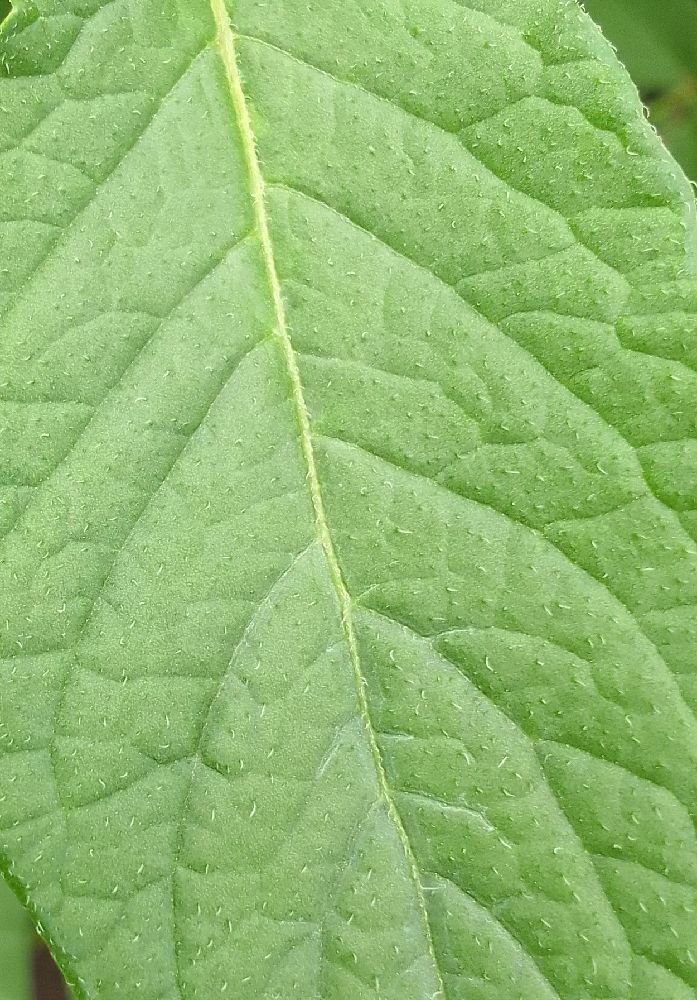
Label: Healthy